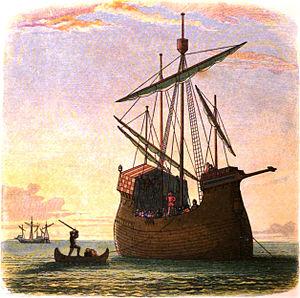
William de La Pole, comte, puis titré marquis, puis titré duc de Suffolk, est un des grands capitaines anglais de la guerre de Cent Ans.
Marguerite d'Anjou, princesse de Lorraine et de Bar, est l'épouse du roi Henri VI d'Angleterre. Elle est donc reine consort d'Angleterre de 1445 à 1461 puis de 1470 à 1471.
Richard Plantagenêt ou Richard d'York, comte de Rutland, de March, d'Ulster et de Cambridge, puis 3ᵉ duc d'York était un membre de la famille royale anglaise et très tôt héritier de vastes territoires. Il épouse Cécile Neville en 1429 et détient plusieurs postes pour le compte de la Couronne en Irlande et en France. Il gouverne l'Angleterre à plusieurs reprises en tant que Lord Protecteur pendant la folie du roi Henri VI.